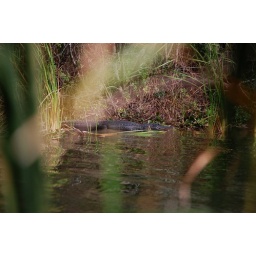
Saw this guy sitting on the opposite bank while walking around Cooper Creek Park.